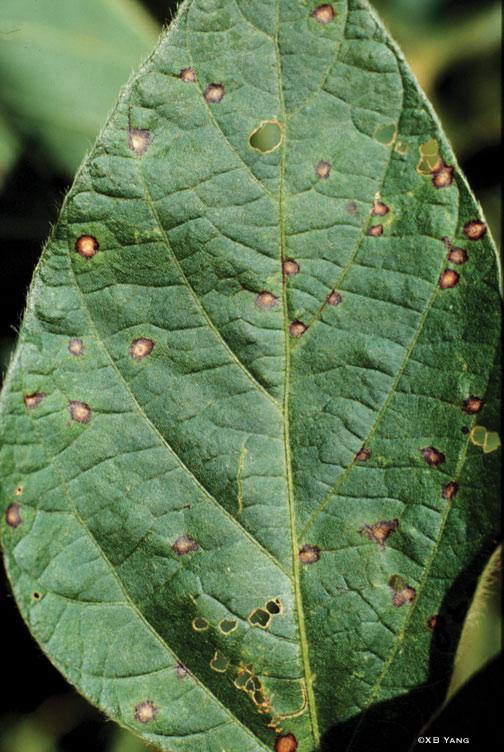
Plant: Soybean
Disease: soybean frog eye leaf spot